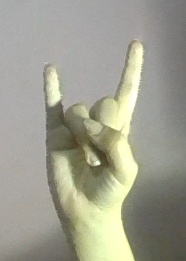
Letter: la